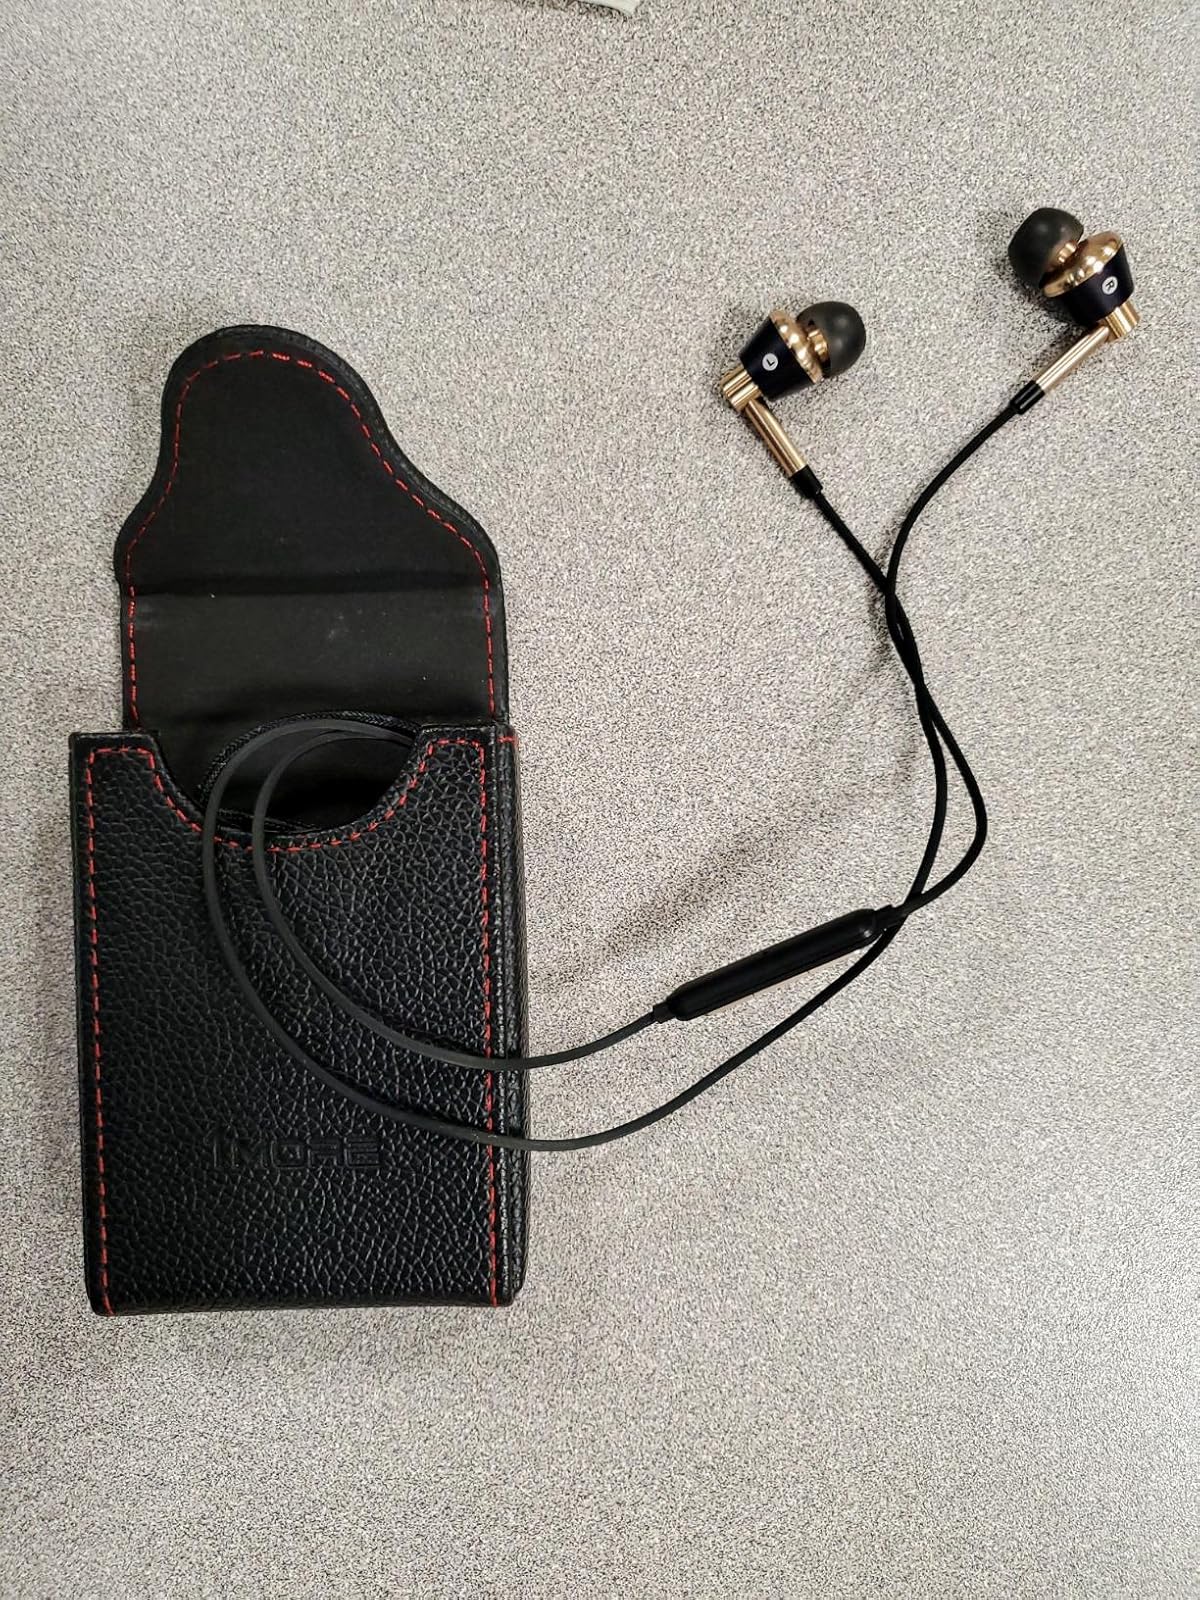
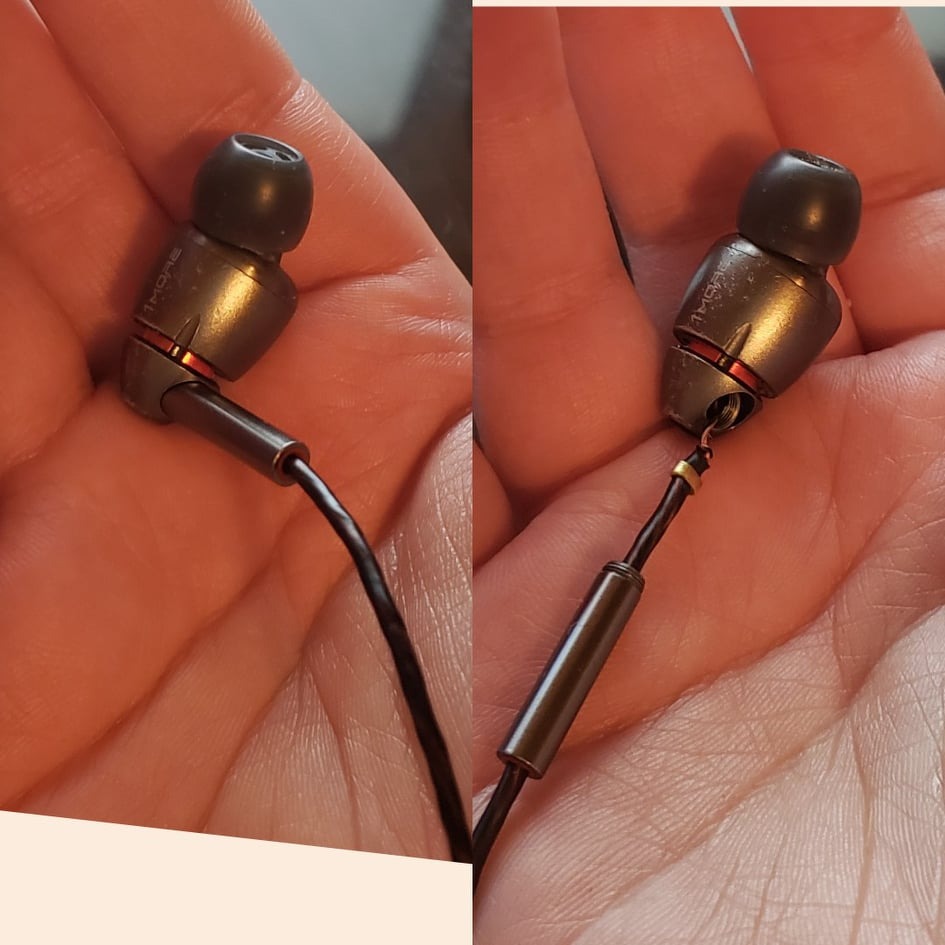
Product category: headphones
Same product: no